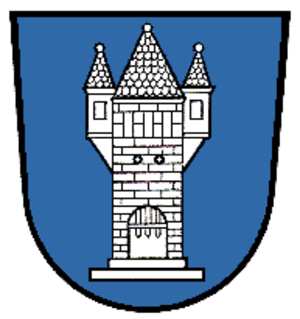
Hüfingen est une ville d'Allemagne située dans l'arrondissement de Forêt-Noire-Baar du land de Bade-Wurtemberg.